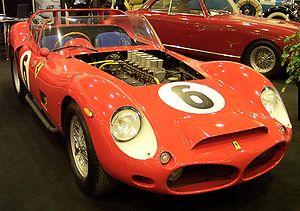
Le North American Racing Team, ou NART, est une écurie de course automobile créée par l'importateur de Ferrari aux USA Luigi Chinetti, pour promouvoir la marque en Amérique du Nord à travers le succès en Grand Tourisme et en Endurance. L'écurie est créée en 1958, quand Chinetti a reçu le soutien de riches pilotes comme George Arents et Jan de Vroom.
Les 24 Heures du Mans 1962 sont la 30ᵉ édition de l'épreuve et se déroulent les 23 et 24 juin 1962 sur le circuit de la Sarthe.